Taipei Main Station

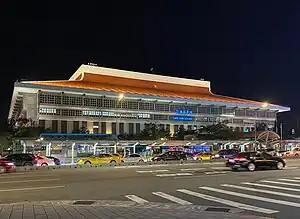
Taipei Main Station

Taipei Main Station is a major metro and railway station in the capital Taipei, Taiwan. It is served by Taipei Metro, the Taiwan High Speed Rail, and Taiwan Railway. It is also connected through underground passageways to the terminal station of Taoyuan Airport MRT and the Taipei Bus Station. It is the busiest station in Taiwan.